Sky position (RA, Dec in degrees): 178.795, 21.82
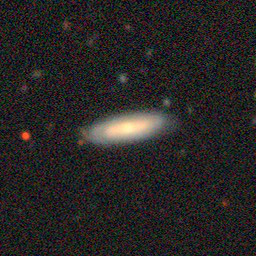
Galaxy morphology: Disturbed Galaxies